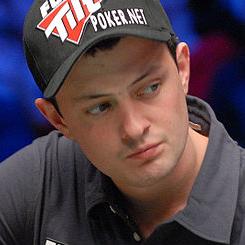
Age: 25